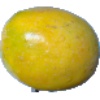
Label: Maracuja 1